North Manchester Public Library

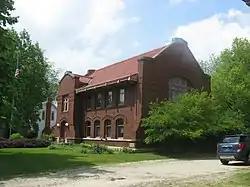
North Manchester Public Library, May 2012

Old North Manchester Public Library is a historic Carnegie library building located at North Manchester, Wabash County, Indiana. It was built in 1912, and is a two-story, rectangular, American Craftsman style dark red brick building over a basement. It has a low-pitched side gable roof of red Spanish tile and wide overhanging eaves. The building corners feature massive piers with sloping sides. It was built in part with a $10,000 donation from the Carnegie Foundation.